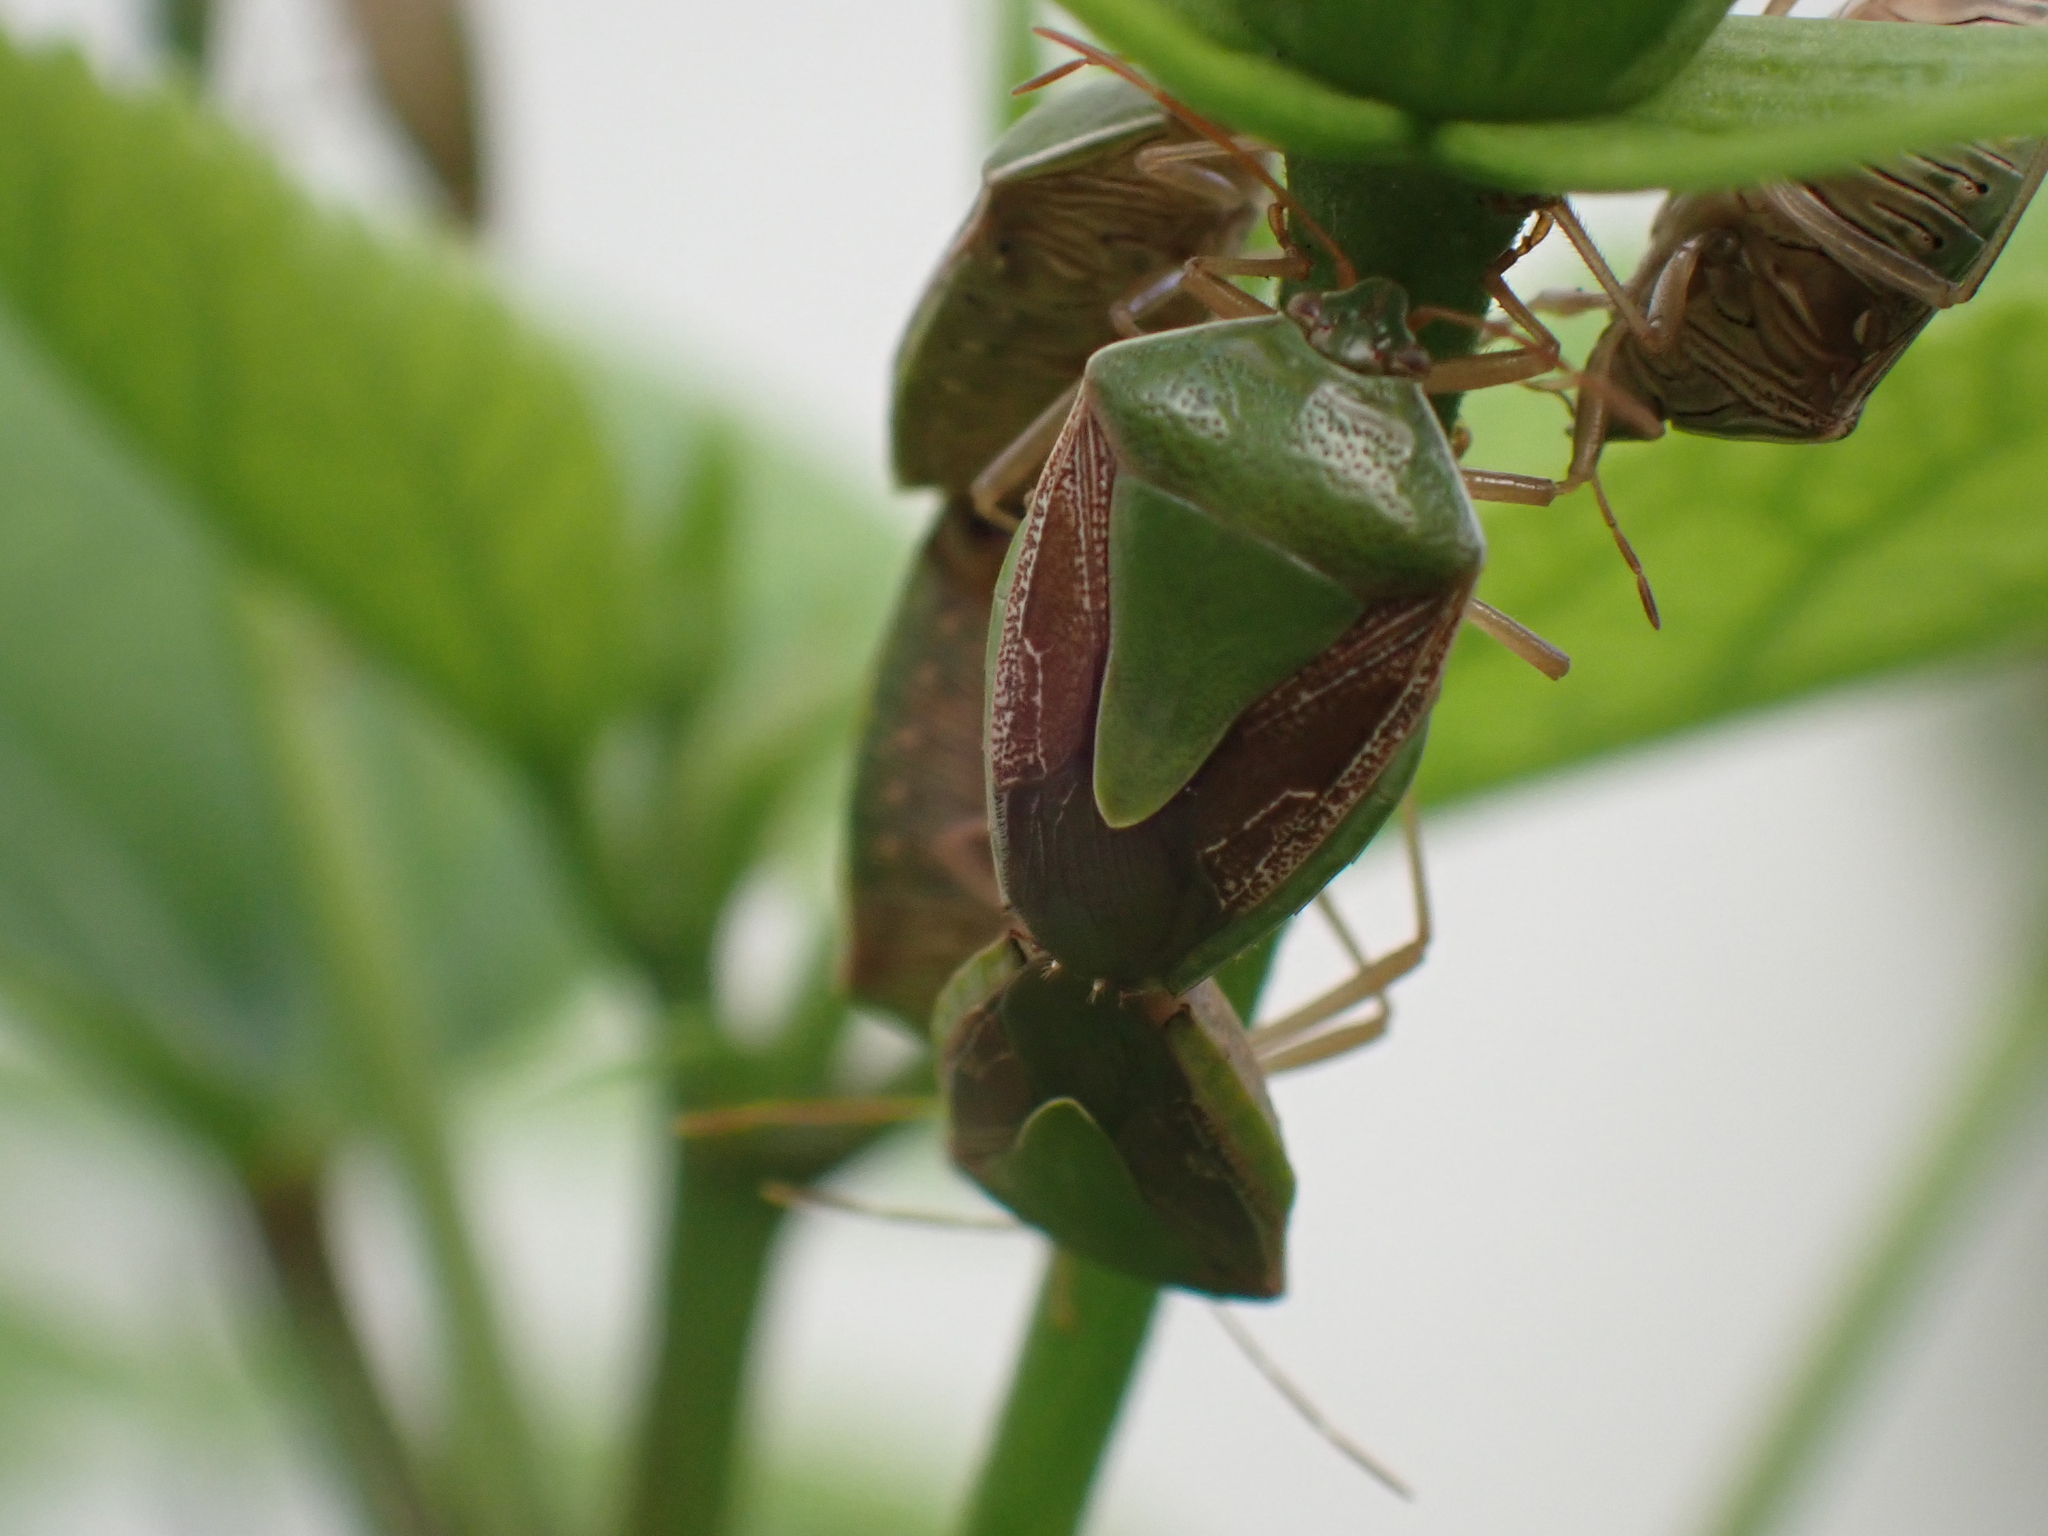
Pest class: stink_bug